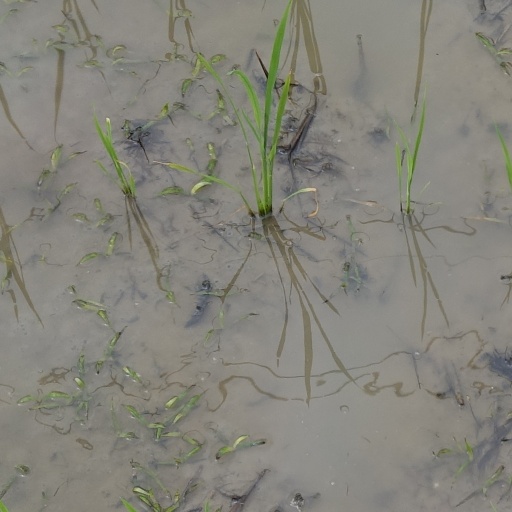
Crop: rice